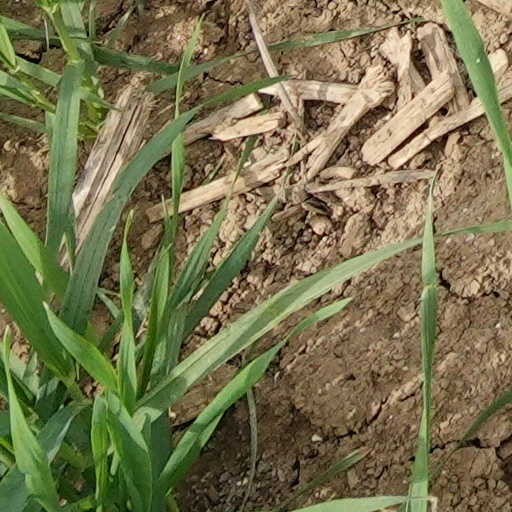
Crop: wheat